Full Out

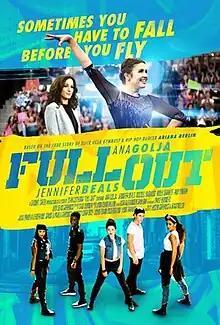

Full Out, also known as Full Out: The Ariana Berlin Movie, is a 2015 drama young-adult TV movie directed by Sean Cisterna based on the life story of American gymnast Ariana Berlin.